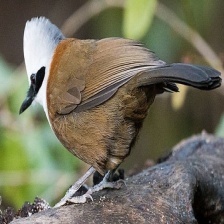
Species: SAMATRAN THRUSH
Scientific name: MYOPHONUS CASTANEUS